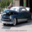
Label: automobile